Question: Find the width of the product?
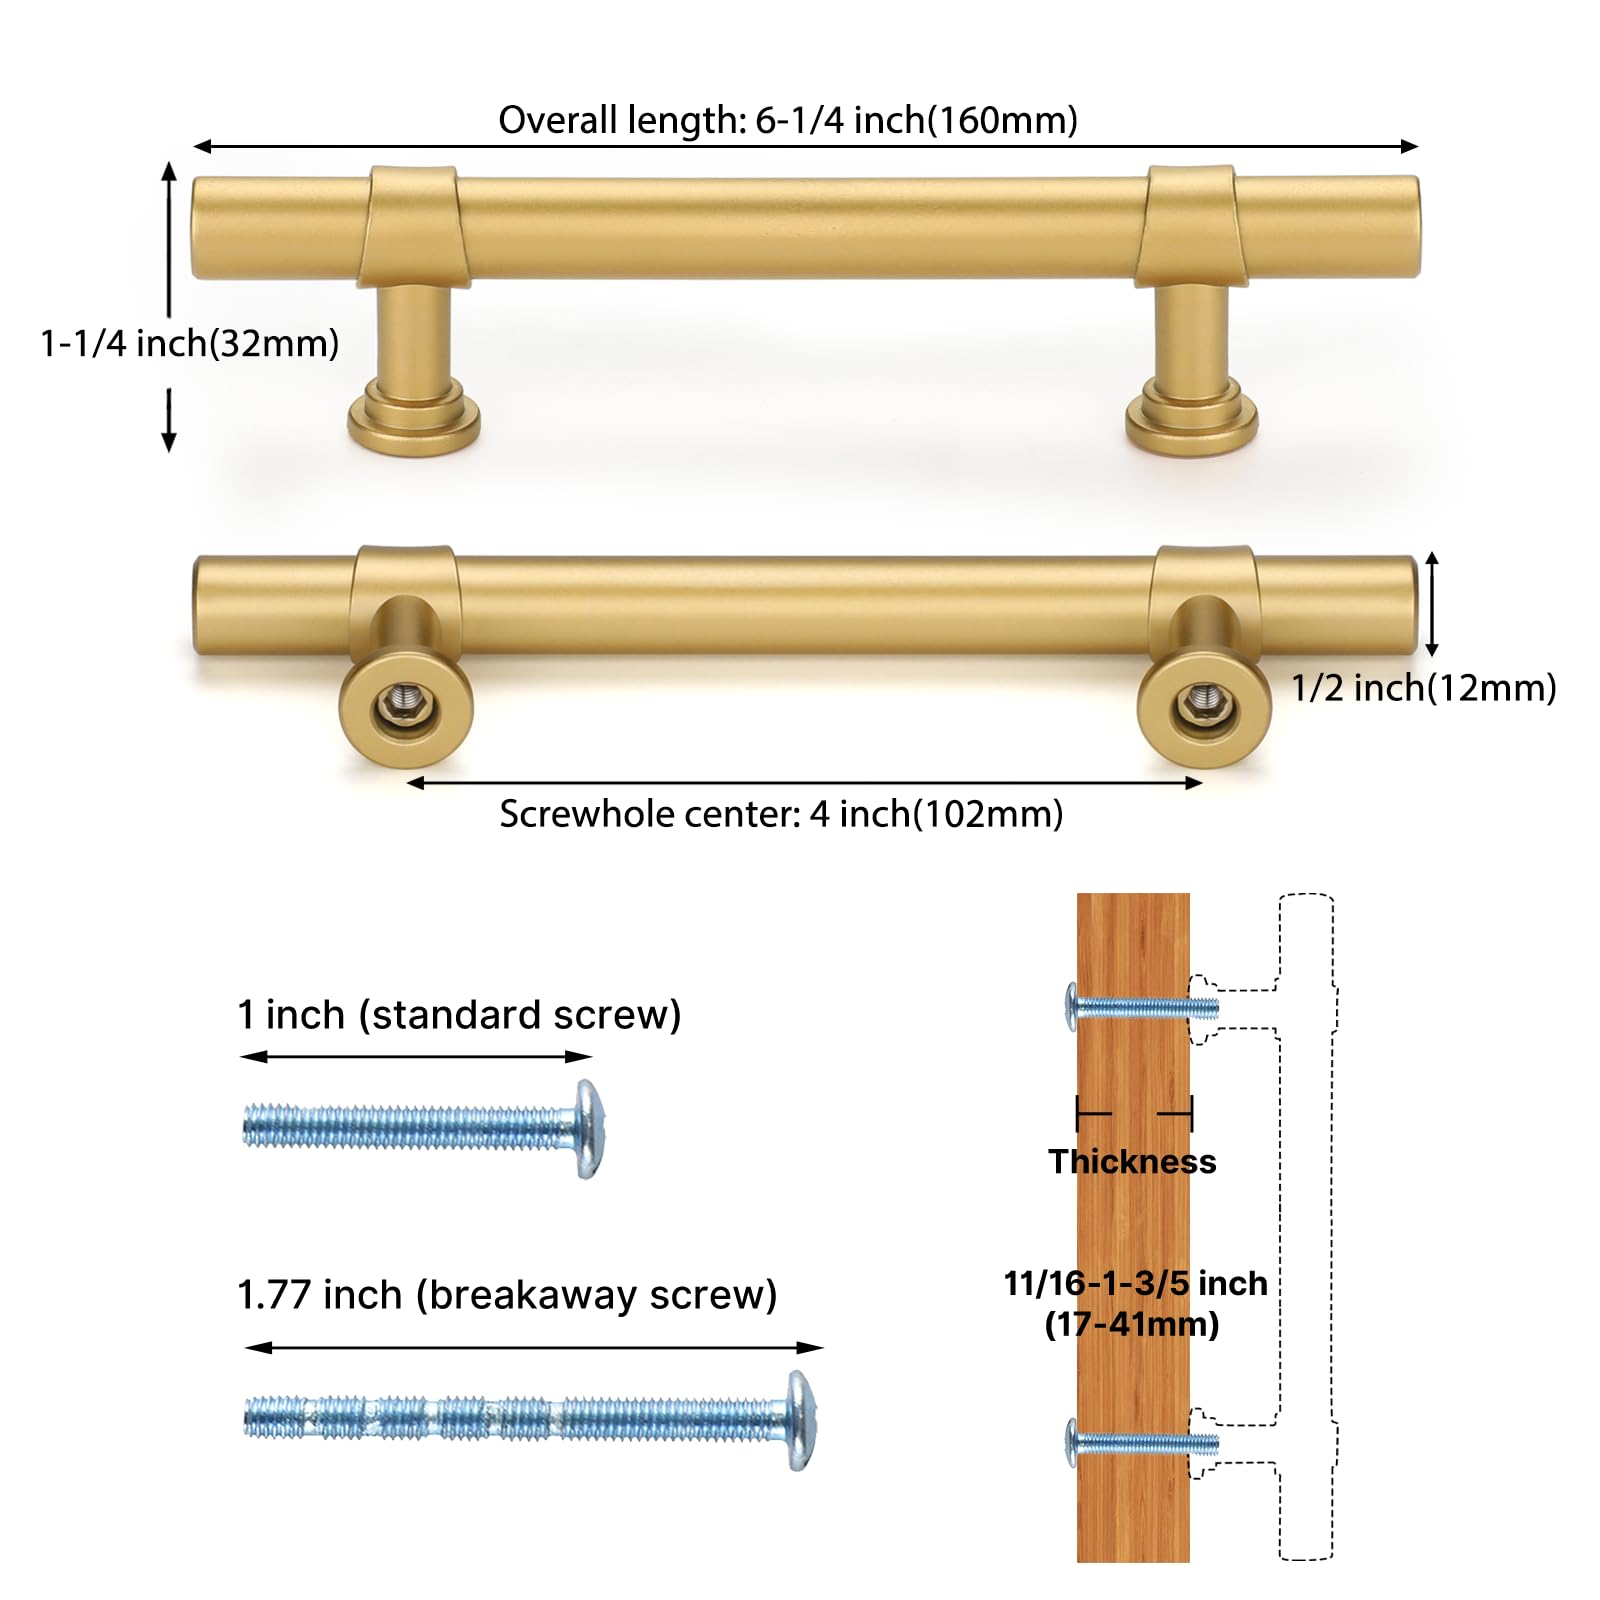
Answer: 1.77 inch